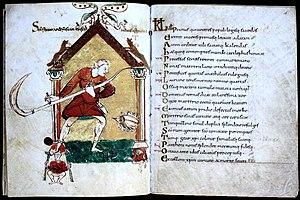
Wandalbert de Prüm est un moine et diacre à l'abbaye de Prüm.